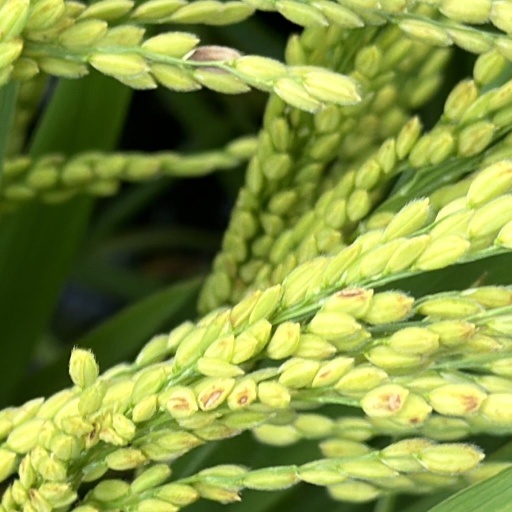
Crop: rice